Manchester Dock, Liverpool

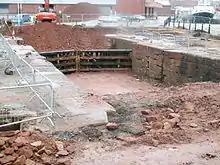
Manchester Dock entrance lock, unearthed during 2007 for the excavation for the Liverpool Canal Link.

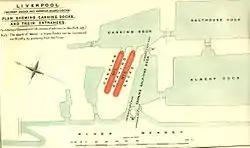
British Empire Dockyards and Ports, 1909. Manchester Dock shown unlabelled to the left of the graving docks.

Manchester Dock was a dock on the River Mersey in England and a part of the Port of Liverpool. The dock was not part of the interconnected dock system, but was connected directly to the river.